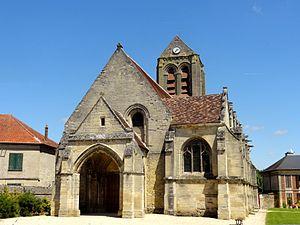
Façade occidentale.
L'église Saint-Georges est une église catholique paroissiale située à Ully-Saint-Georges, en France. C'est un vaste édifice assez complexe, qui se compose de parties issues, pour l'essentiel, de trois époques distinctes, à savoir la période romane tardive ; la période gothique rayonnante ; et la période gothique flamboyante. Hormis deux pans de mur en opus spicatum qui remontent potentiellement au XIᵉ siècle, les parties les plus anciennes sont le transept et la première travée des deux bas-côtés du chœur. Le maître d'œuvre a fait appel à une technique de construction novatrice, le voûtement d'ogives, avec des nervures retombant sur des piliers cantonnés, qui préfigurent le style gothique. Ainsi, l'église Saint-Georges fait partie des quarante églises du département qui possèdent des voûtes d'ogives antérieures au milieu du XIIᵉ siècle. À Ully-Saint-Georges, ces voûtes sont au nombre de cinq ; en effet, les absidioles et le vaisseau central du chœur sont reconstruites pour une seconde fois au XIIIᵉ siècle. Mais dans un premier temps, le clocher reçoit son étage de beffroi, au début du XIIIᵉ siècle, et la nef est pourvue d'un nouveau portail abrité sous un porche voûté d'ogives.